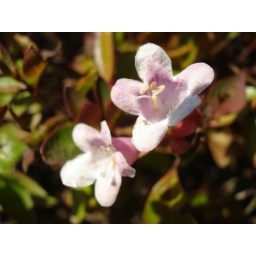
flowers found in a hedge of green leaves taken with a macro shot